Alps–Mediterranean Euroregion

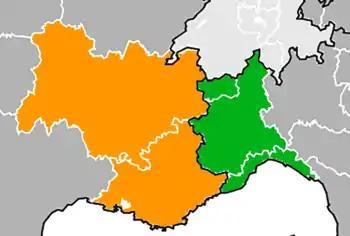

The Alps–Mediterranean Euroregion (transnational co-operation structure) was created on 10 July 2007 between three Italian regions (Piedmont, Liguria and Aosta Valley) and two French regions (Rhône-Alpes and Provence-Alpes-Côte d'Azur). It has an area of about 110,460 km and more than 17 million inhabitants. The largest Italian cities are Turin and Genoa and the largest French cities are Lyon, Marseille and Nice near Monaco.